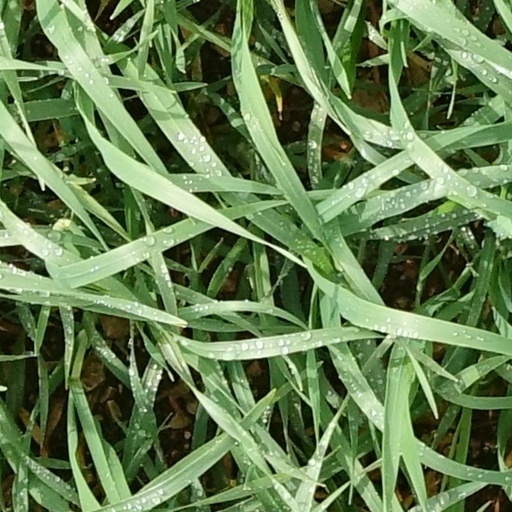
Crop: wheat